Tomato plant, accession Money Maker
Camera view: vertical (180 deg); turntable rotation: 180 degrees
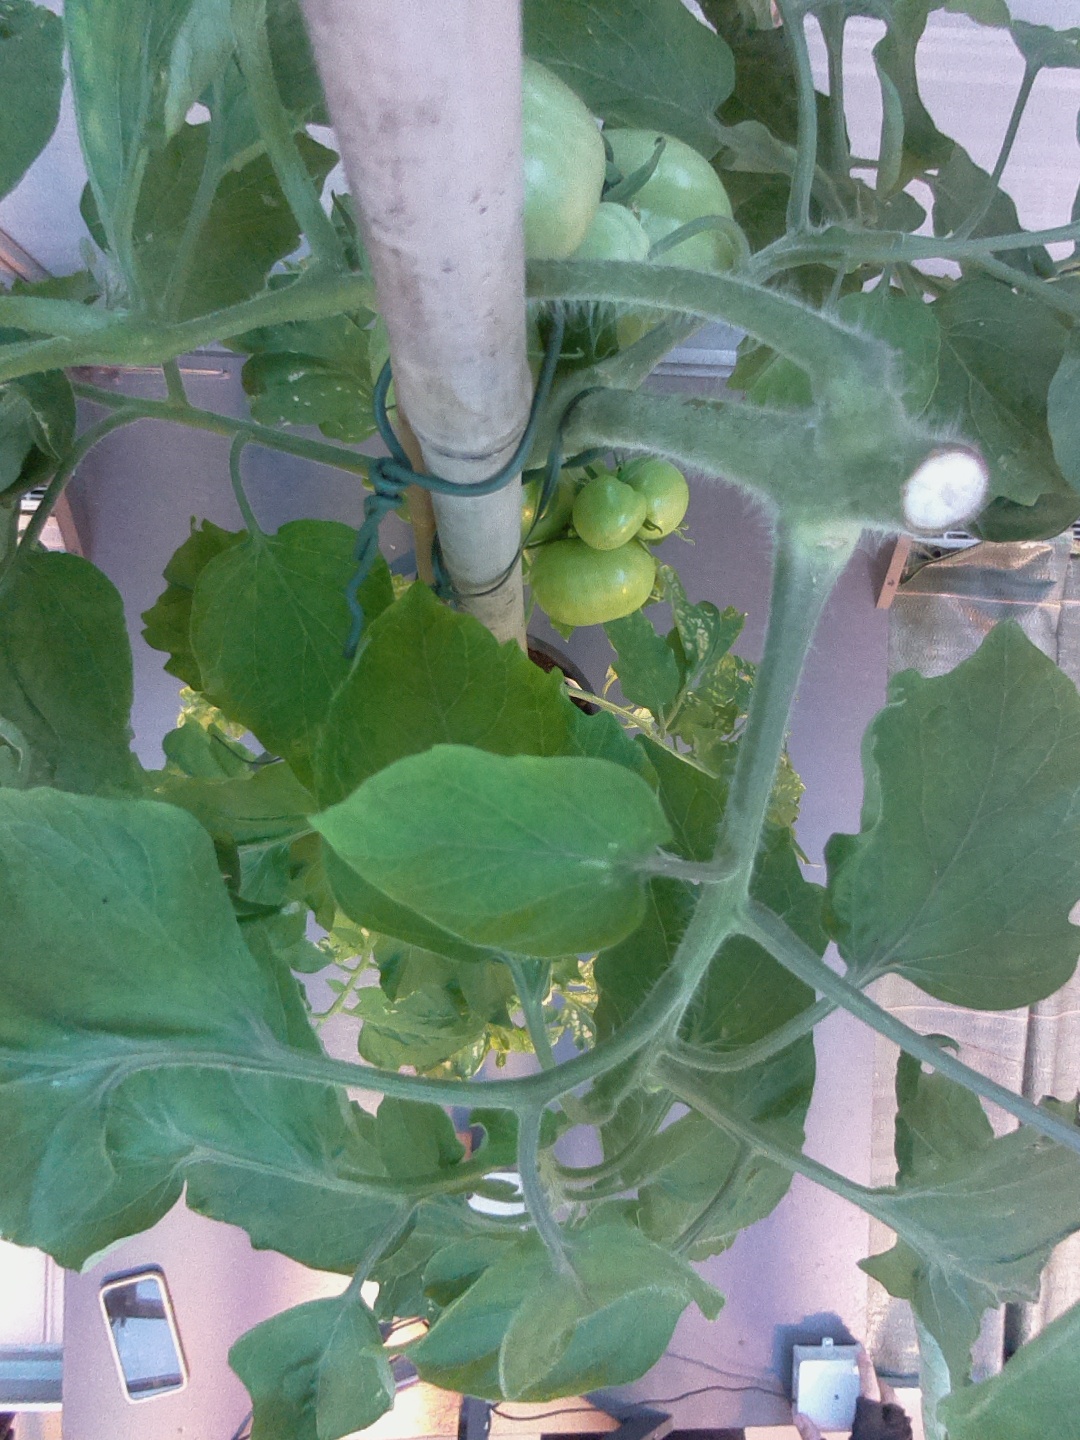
BBCH growth stage 76: 60%-70% of final fruit size